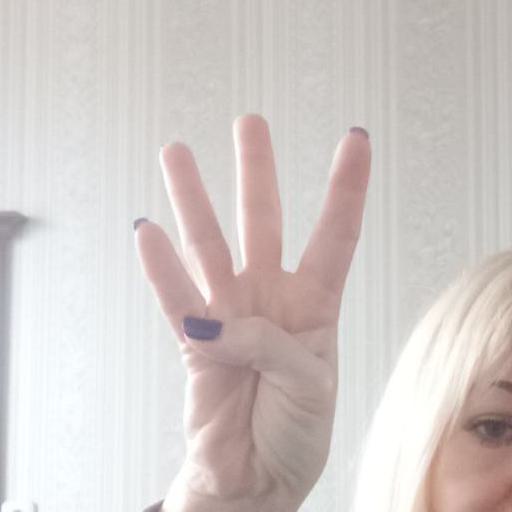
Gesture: four